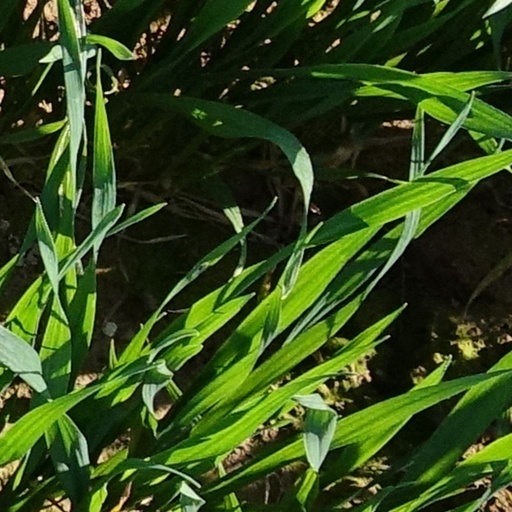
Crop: wheat